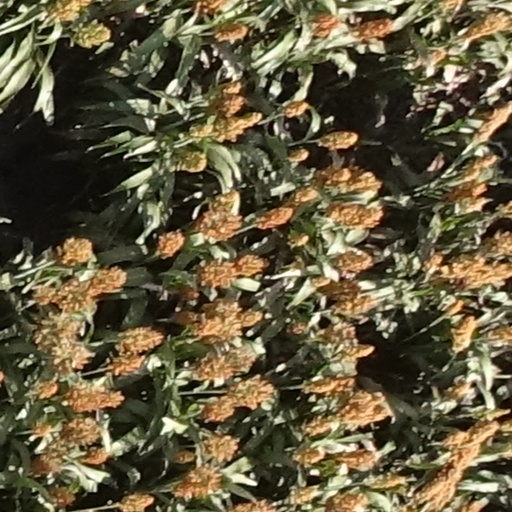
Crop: sorghum